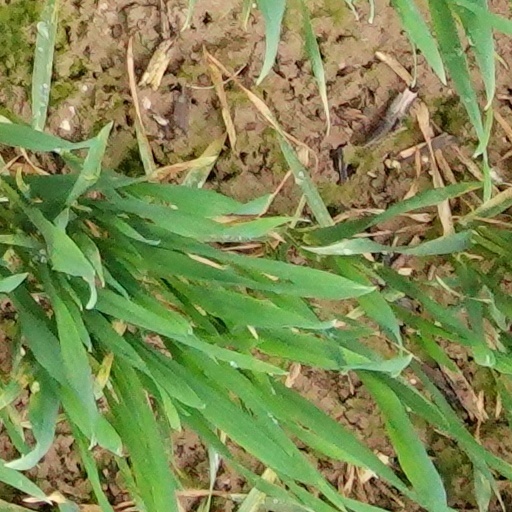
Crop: wheat